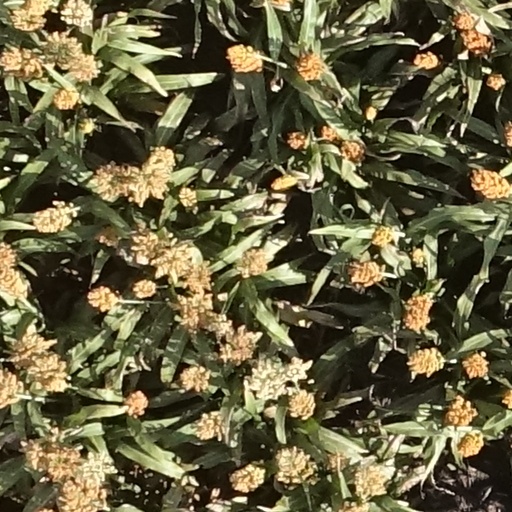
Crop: sorghum